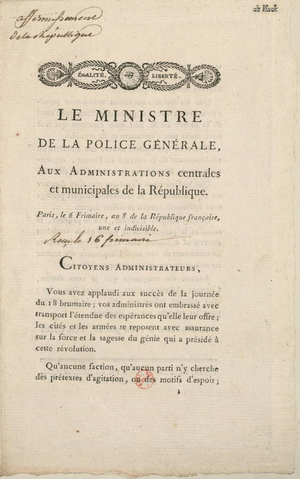
Circulaire du ministre de la Police générale Joseph Fouché, aux administrations centrales et municipales -Paris, de l'Imprimerie de la République, 6 Frimaire an VIII (1799)Português: Circular do Ministro da Polícia Fouché aos departamentos e municípios da República Francesa